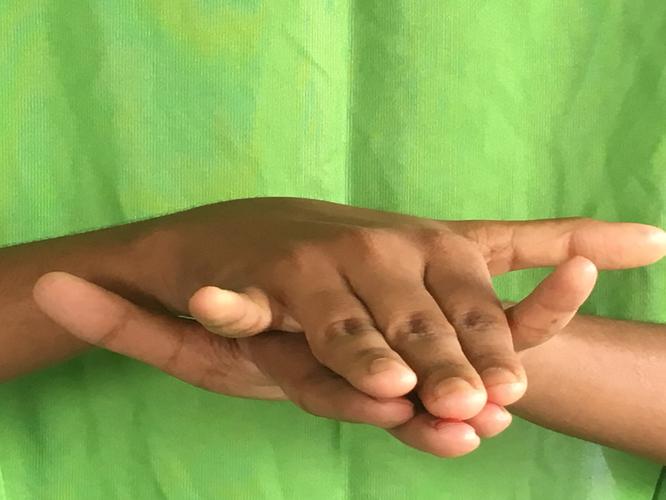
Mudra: Varaha
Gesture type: double_hand